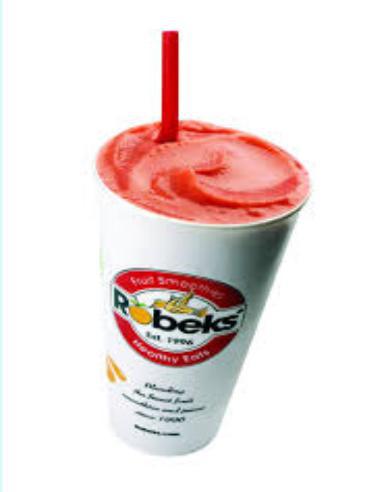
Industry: Food